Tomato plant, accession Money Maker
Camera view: tilt-top (135 deg); turntable rotation: 120 degrees
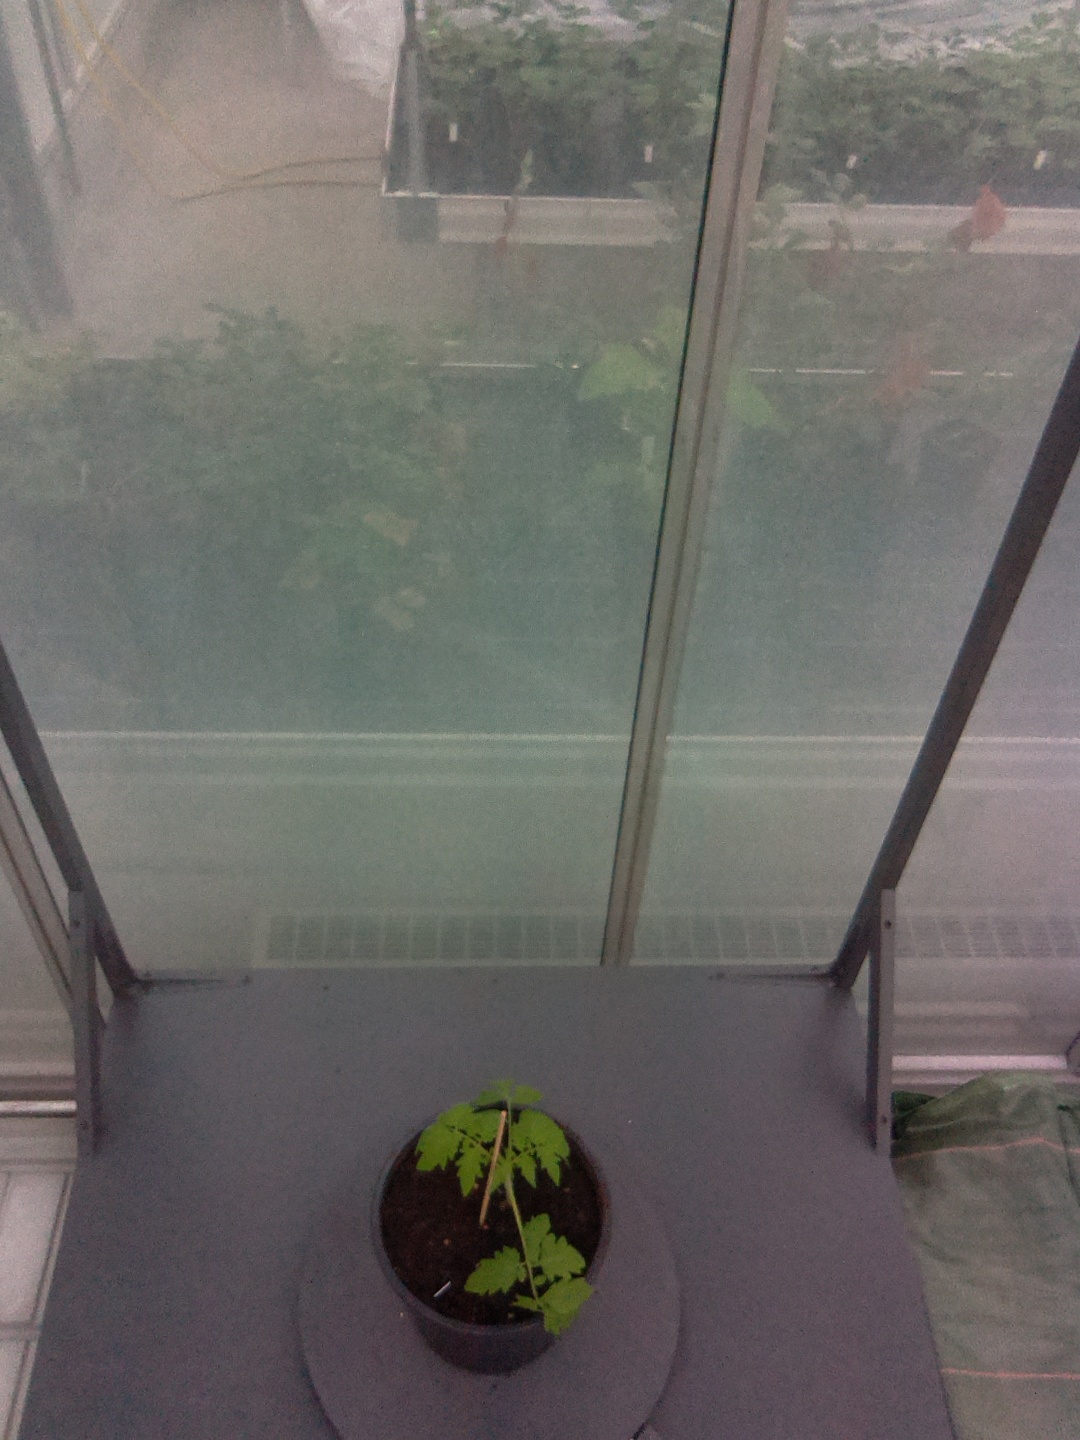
BBCH growth stage 13: 6 of true leaves visible